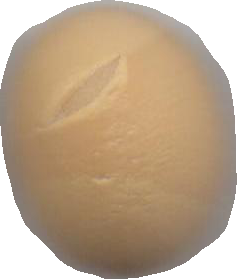
Variety: Grobogan